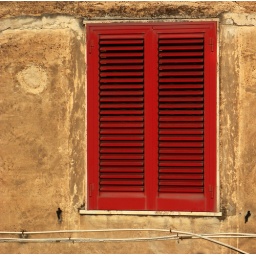
A red window near my grandmother's house